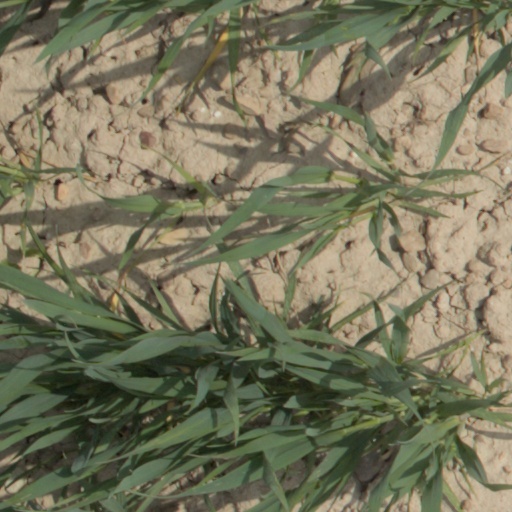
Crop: wheat